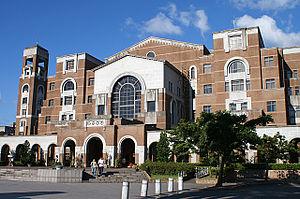
L'université nationale de Taïwan est une université publique taïwanaise, se situant dans la ville de Taipei.